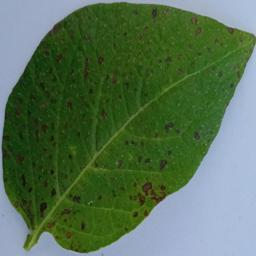
Etiqueta: Tizon_Temprano